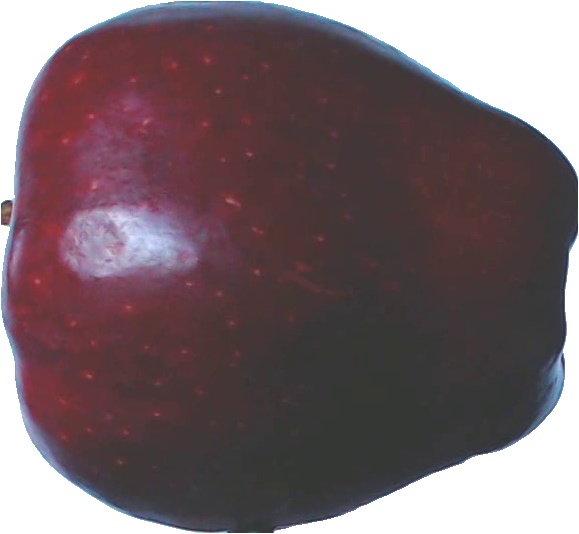
Label: apple_red_delicios_1